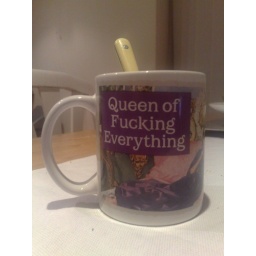
A day in bed with my favourite mug and not much sign of wanting to enter the outside world...